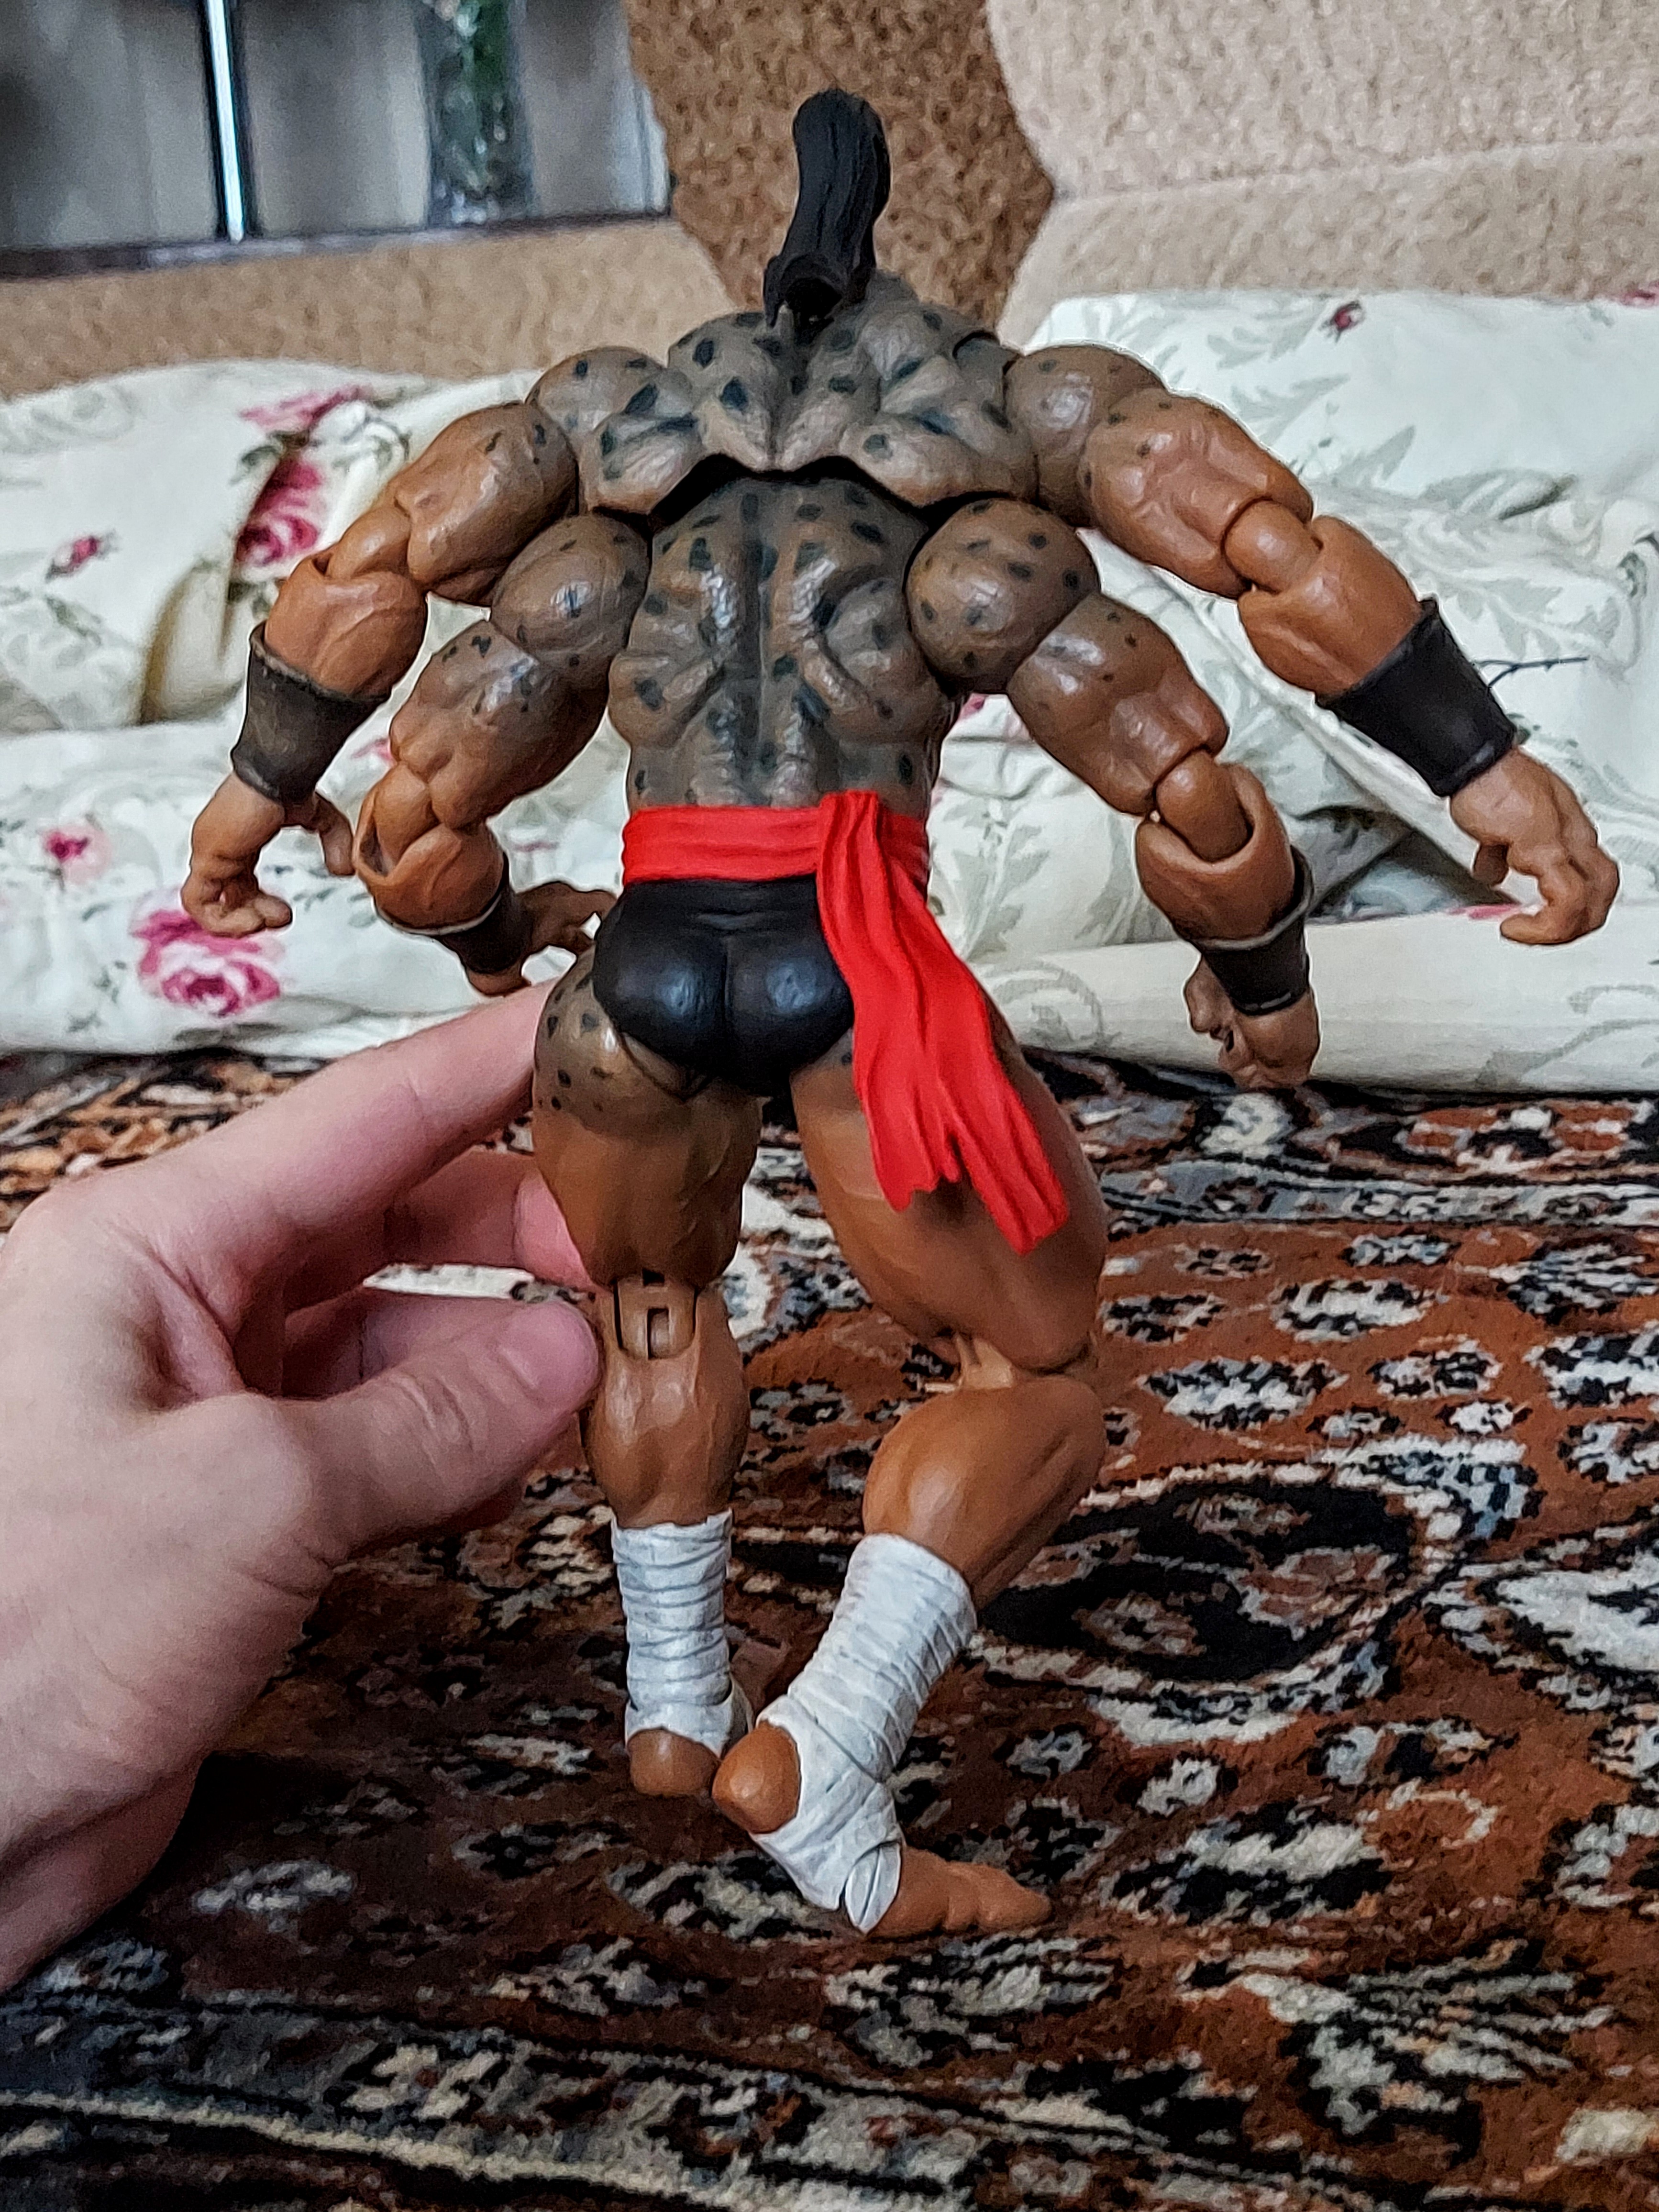
Shokan, storm, collectibles, warrior, fighter, action, figure, hand, shorts, toy, Barechested, art, chest, thigh, fictional character, metal, event, human leg, wood, carmine, action figure, visual arts, fiction, nail, flesh, armour, mythology, thumb, illustration, soil, competition event, tradition, figurine